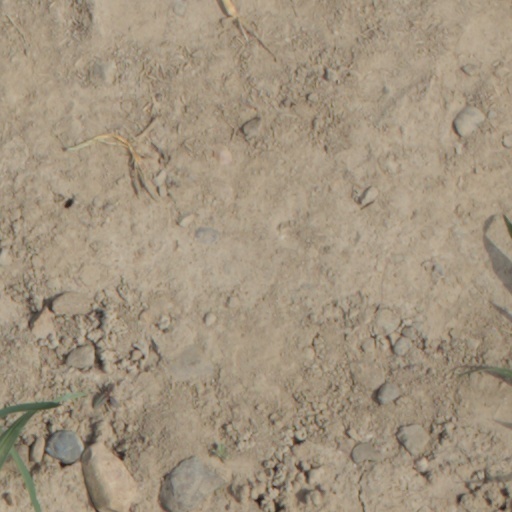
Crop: wheat